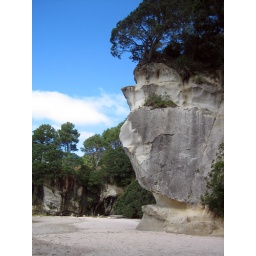
The face in the rock